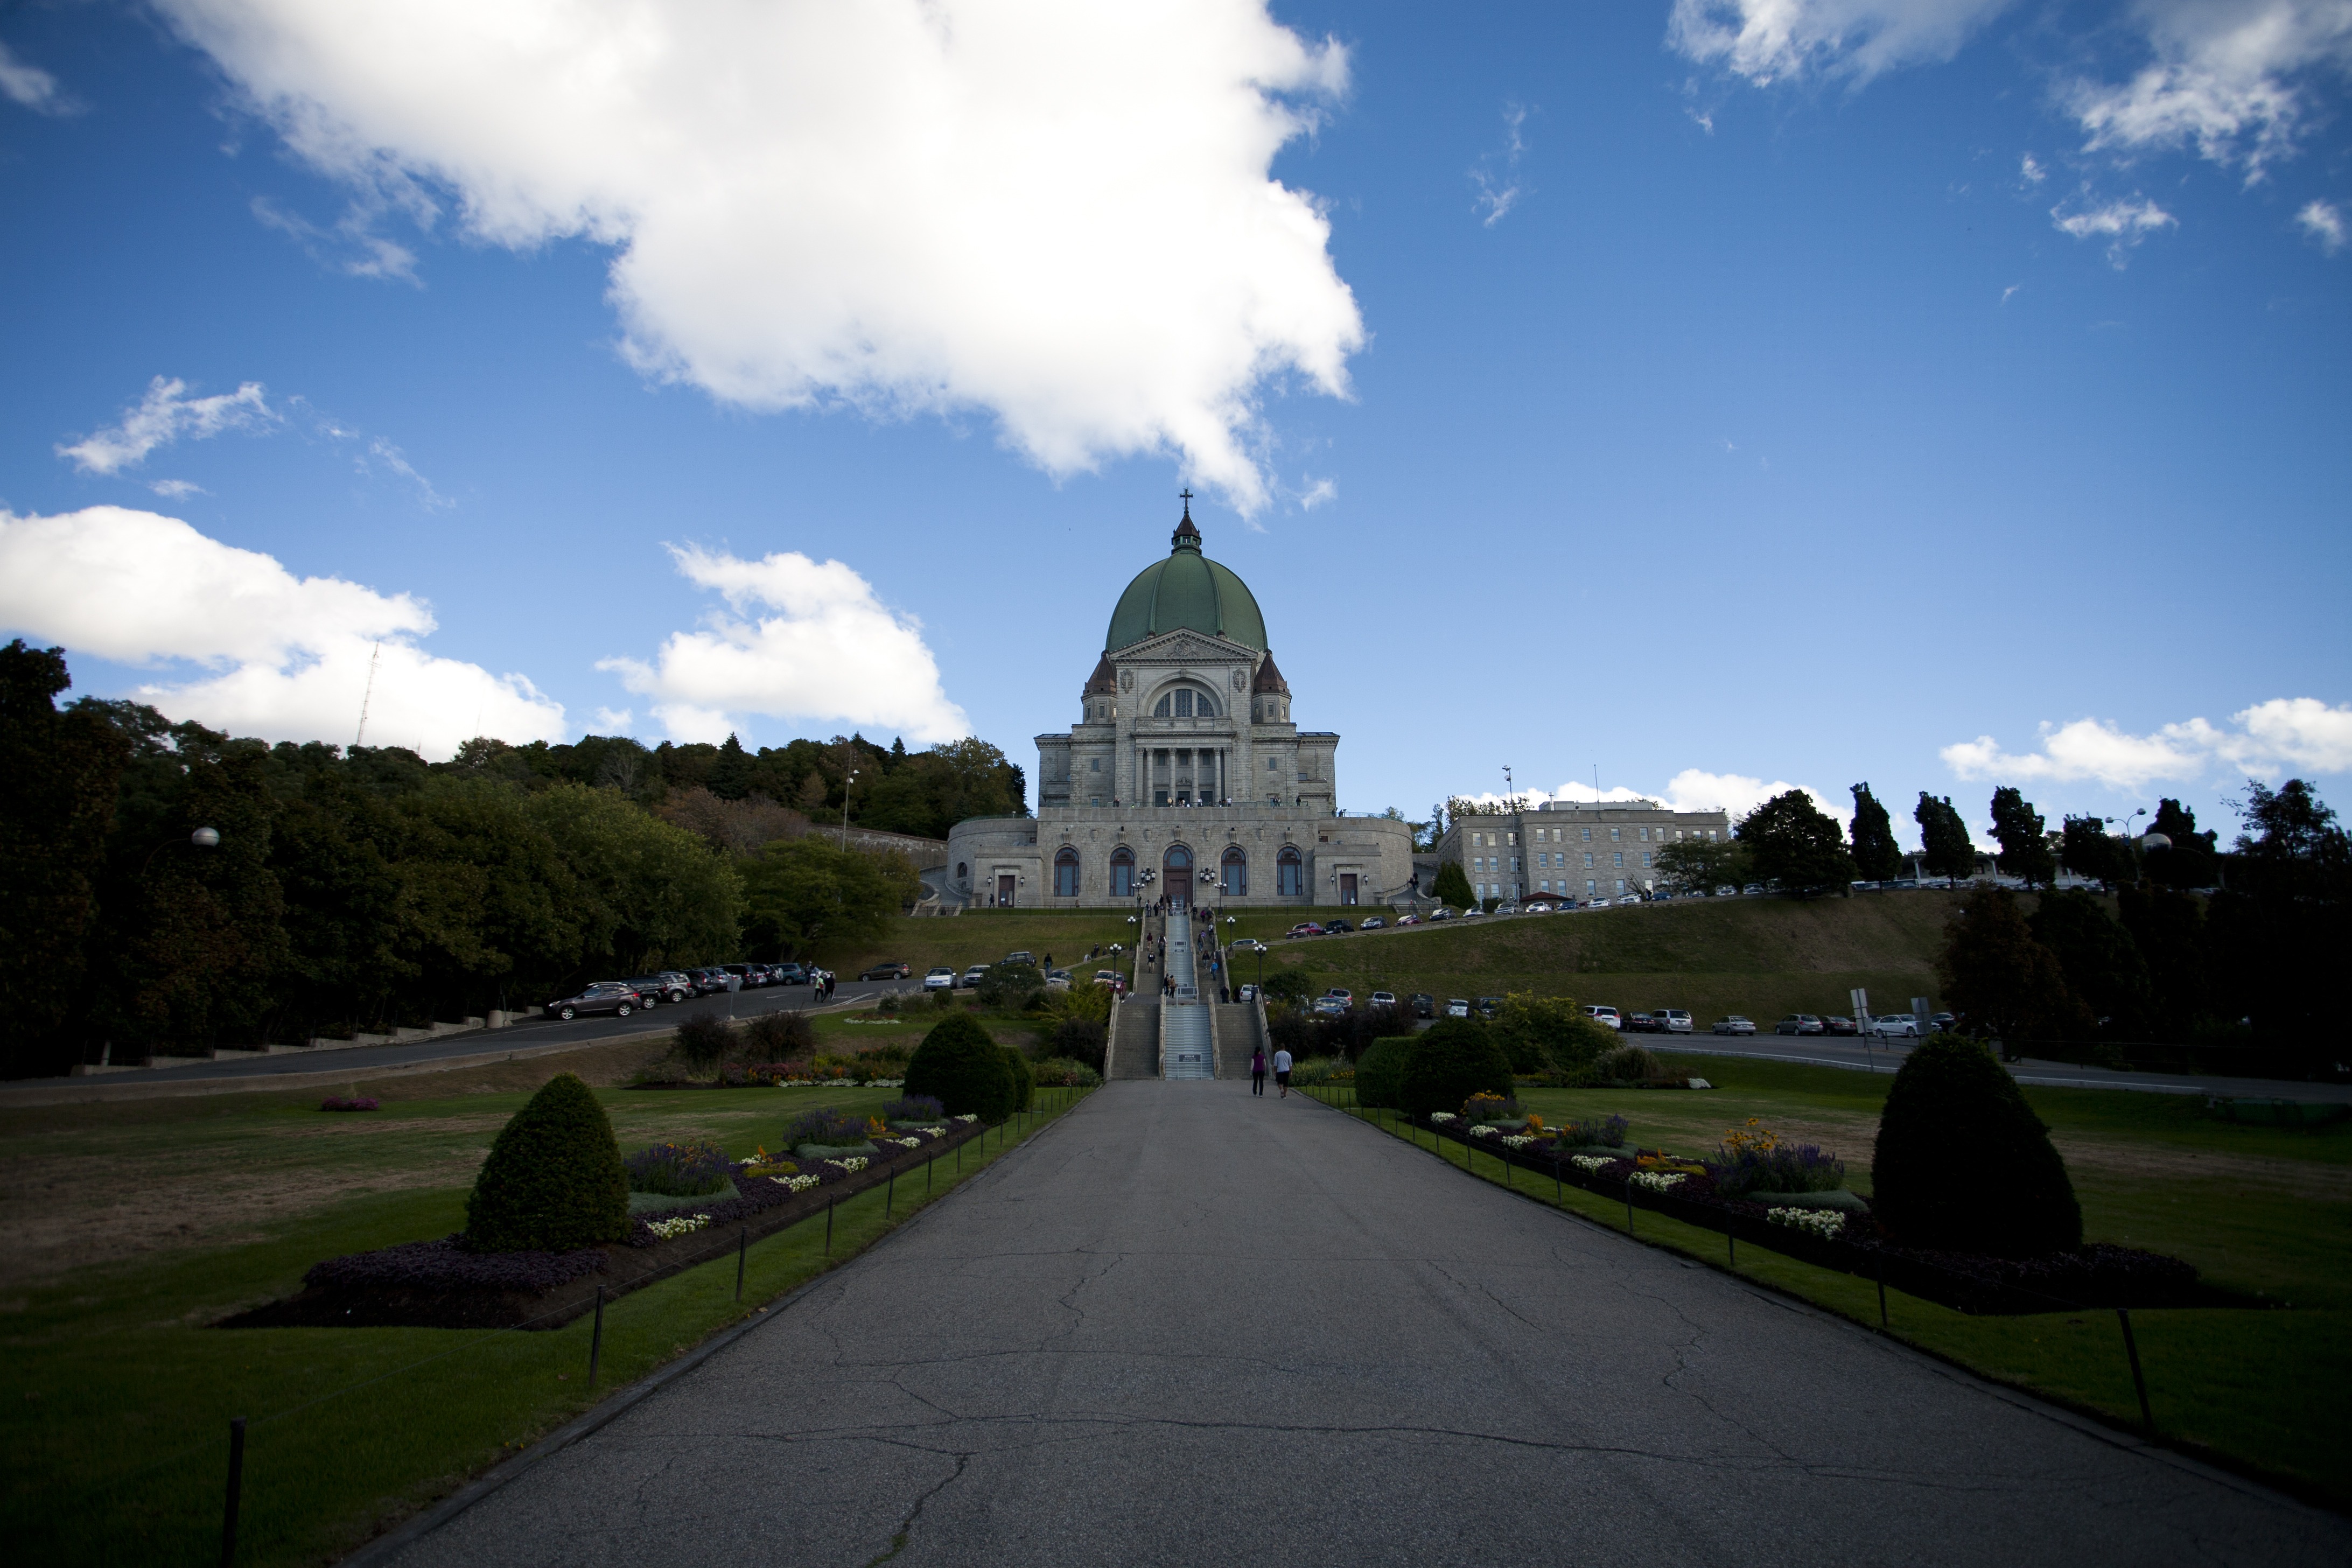
tree, cloud, architecture, sky, building, chateau, monument, cityscape, landmark, church, memorial, montreal, st joseph